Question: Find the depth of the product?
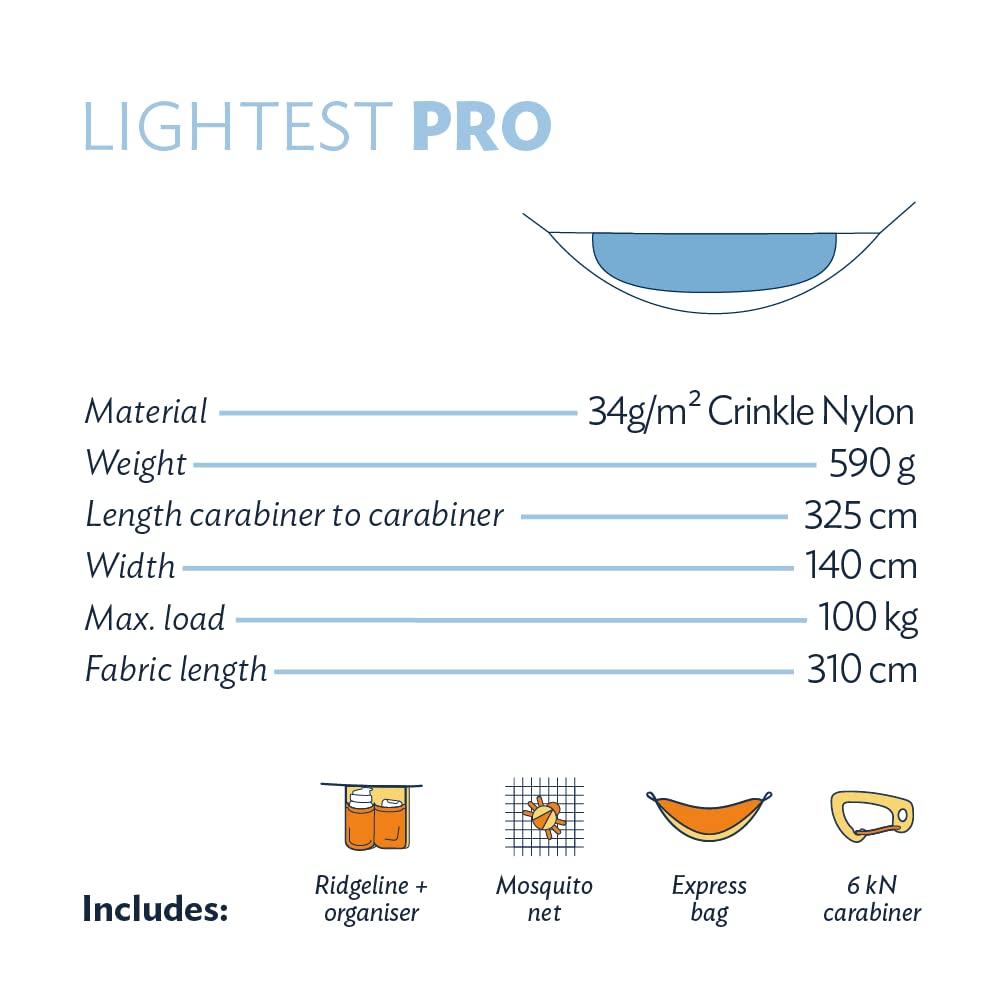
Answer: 310.0 centimetre